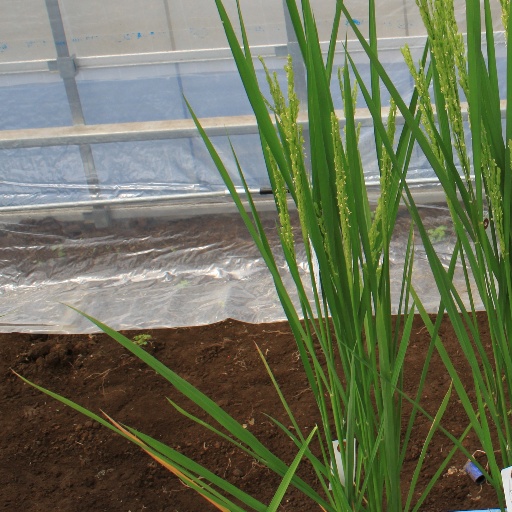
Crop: rice